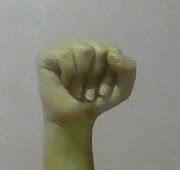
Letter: saad